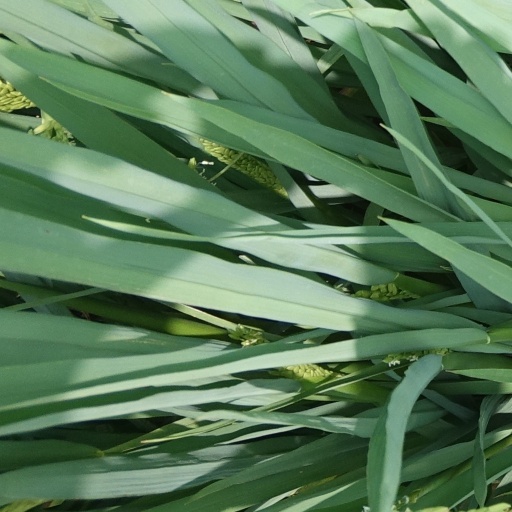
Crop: rice